George Zarnecki

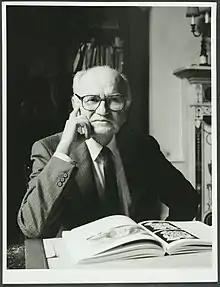
George Zarnecki

George Zarnecki (Polish: Jerzy Żarnecki), CBE, FBA, FSA (12 September 1915 – 8 September 2008) was a Polish Professor of the History of Art. He was a scholar of Medieval art and English Romanesque sculpture, an area of study in which he did pioneering research. From 1961 to 1974 he was a deputy director of the Courtauld Institute of Art, University of London.